Burén

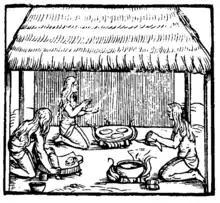
Taíno women preparing cassava bread on a burén

Burén, also known as a budare or a budali, is a cooking utensil in Puerto Rican cuisine, that originated in Taino cuisine throughout the Greater Antilles. It is a thick metal plate, and similar in structure to a griddle. During the Taino period, most buréns were ceramic. It was used by the Tainos to cook over a fire.